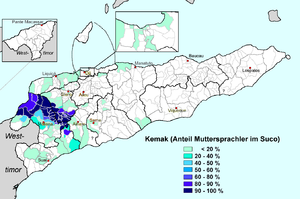
Depuis son indépendance en 2002, le Timor oriental possède deux langues officielles : le tétoum et le portugais. Il fait partie de la Communauté des pays de langue portugaise.